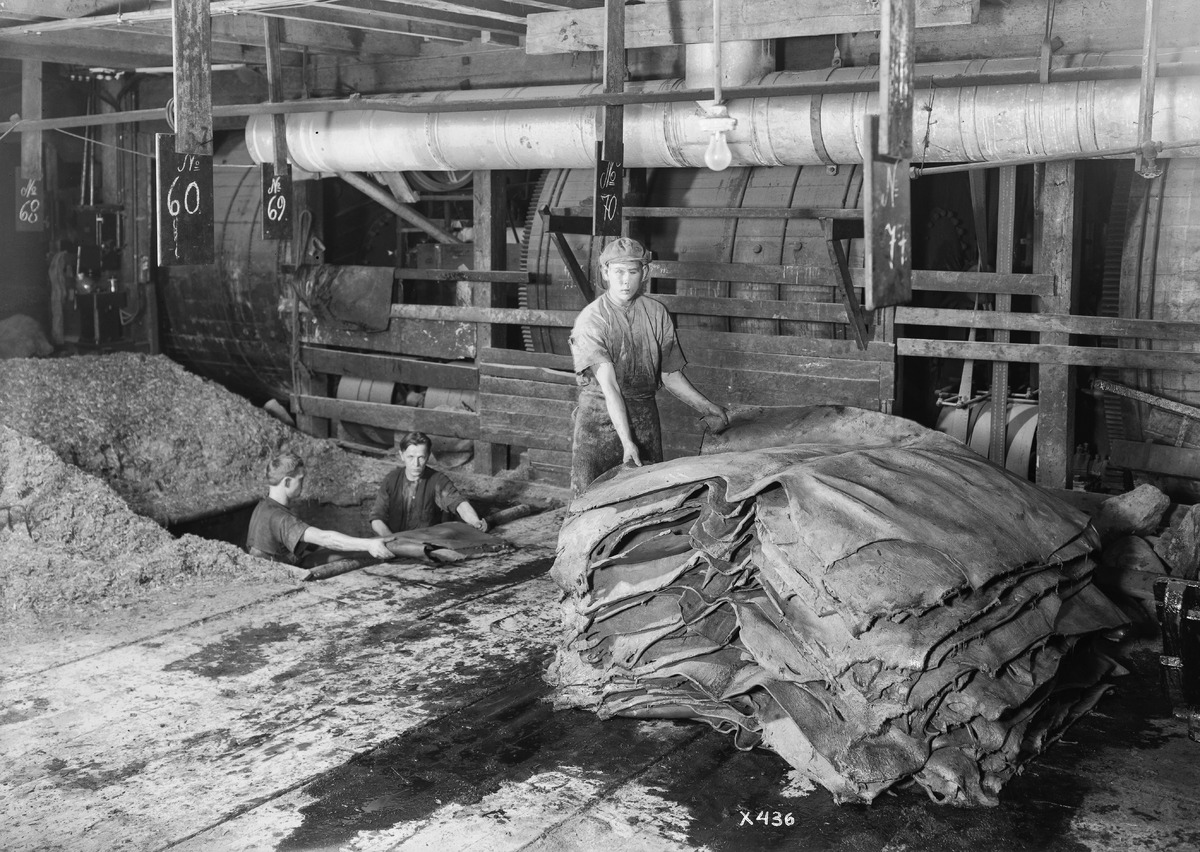
Veljekset Åström Oy:n työntekijä työssään
An employee of Veljekset Åström Oy working
sisällön kuvaus: Veljekset Åström Oy:n työntekijä työssään 24.2.1935. content description: An employee of Veljekset Åström Oy working on February 24, 1935.
Vuosi: 1935
Paikka: Suomi, Oulu, Suomi, Pohjois-Pohjanmaa, Oulu
Aiheet: tehdasrakennukset; Veljekset Åström Oy; sisäkuva; nahkateollisuus; tehtaat; teollisuusrakennukset; tuotantolaitokset; leather industry; industrial buildings; factories; production plants